Clara Fisher

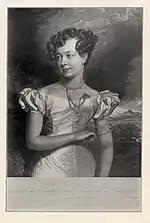
Portrait of Clara Fisher

In 1827, at the age of 16, Clara Fisher, along with her family, emigrated to the United States. She made her debut on the American stage at the Park Theatre to rave reviews. She was the "favorite Star" of every city where she performed. She "electrified" audiences with her portrayals of Ophelia, Viola, Cherubino and Susanna. She sparked a "Clara Fisher craze". Poems were written about her and her name was given to babies, hotels, stagecoaches, race horses, steamboats and almost anything else Americans could think of. Her plays were attended by the social and political elite of the time and she was painted by the miniature artist Rose Emma Drummond.